Giovanni Legrenzi

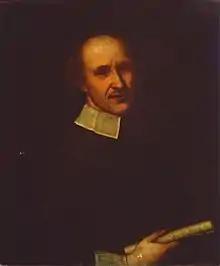
18th-century portrait of Giovanni Legrenzi by anonymous painter, Civico museo bibliografico musicale, Bologna

Giovanni Legrenzi (baptized August 12, 1626 – May 27, 1690) was an Italian composer of opera, vocal and instrumental music, and organist, of the Baroque era. He was one of the most prominent composers in Venice in the late 17th century, and extremely influential in the development of late Baroque idioms across northern Italy.